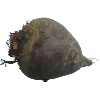
Label: Beetroot 1